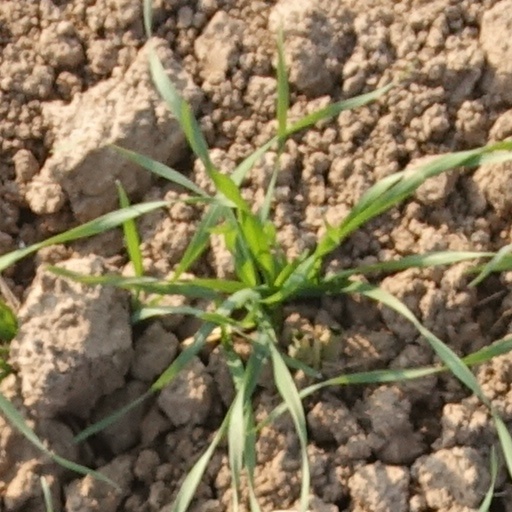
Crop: wheat